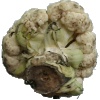
Label: Cauliflower 1